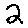
Label: 2